Konga TNT

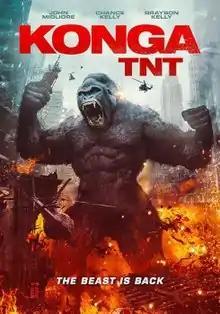
Theatrical release poster

Konga TNT is a 2020 Canadian action comedy film based on the Charlton Comics series "Konga". It stars John Migliore, Jennie Russo, Steve Kasan, Chance Kelly, Jordan Randall, and Grayson Kelly. In the film, a formula from an alien ship has been injected with a lab gorilla who escapes his containment and befriends two young boys. As a result of the alien formula, the gorilla grows to gigantic proportions and rampages through the city. The boys must find a way to save their simian friend before the army does.